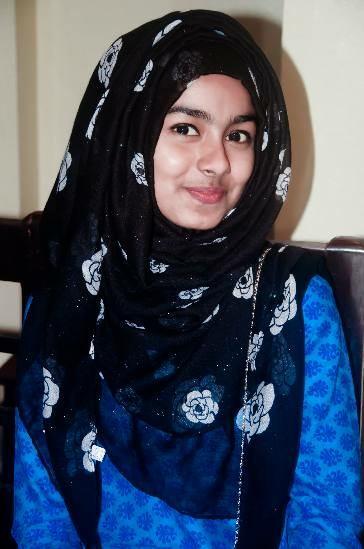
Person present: Yes